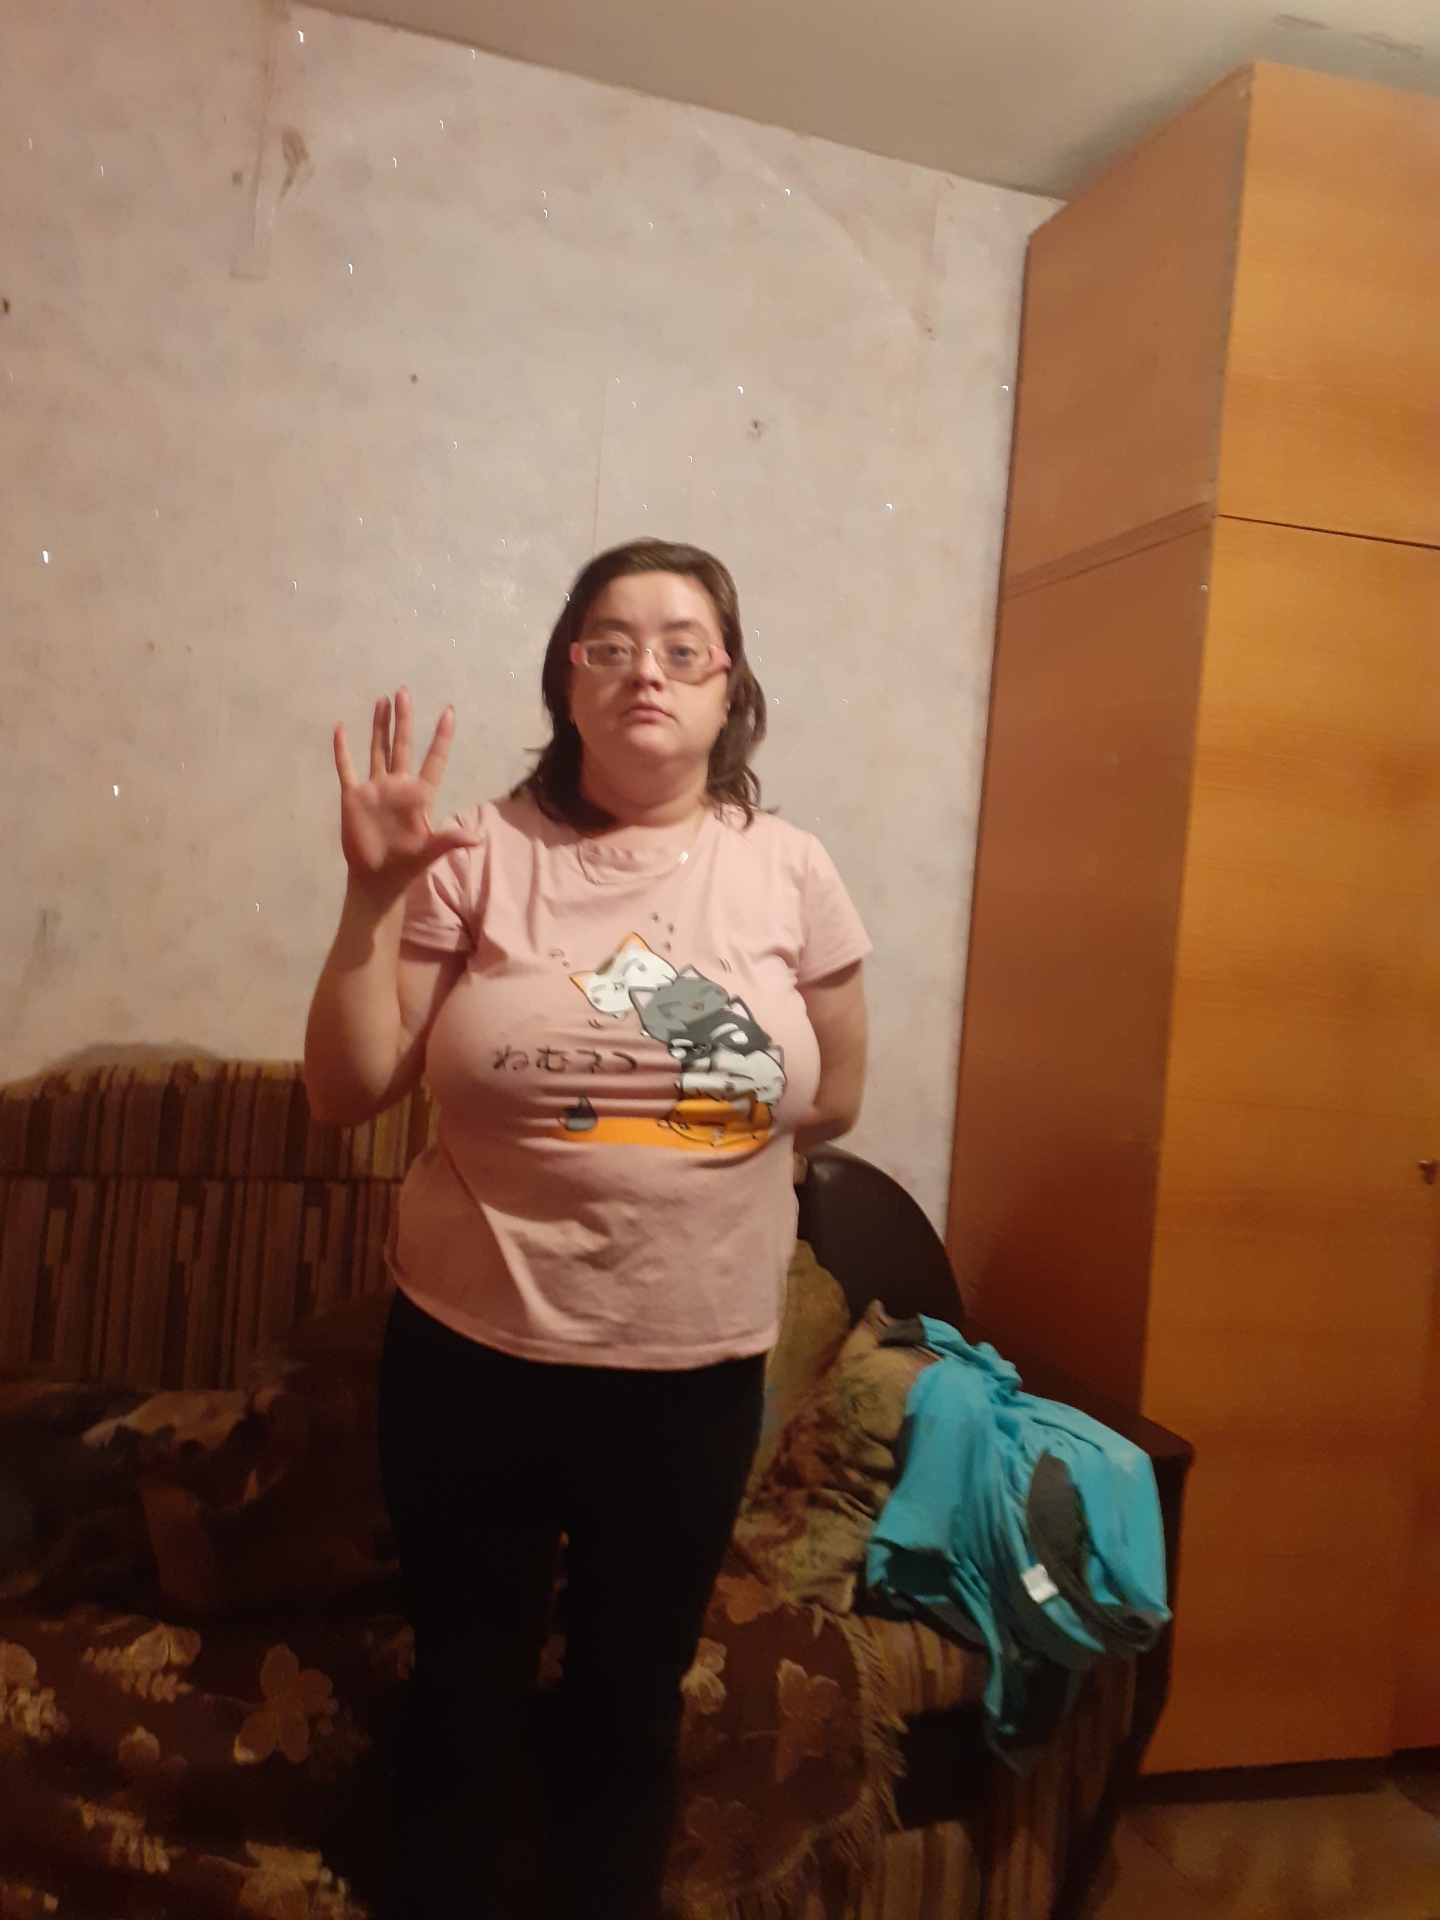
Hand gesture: palm